Ida Nilsson

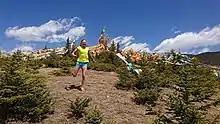
Shangri-La 2017

After many years of serious injuries Nilsson was finally able to run again in 2013. Nilsson: "Now even my body feels better than 10-15 years ago. Now I feel like young again."